Carl Zehr

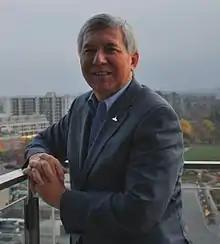
Zehr at Kitchener City Hall, 2010

Carl Zehr (born ) is a retired Canadian politician. He served as the mayor of Kitchener from 1997 to 2014. Prior to that he was a city councillor from 1985 to 1994. As of 2014, he was the longest-serving mayor in Kitchener. He was a member of the Large Urban Mayors' Caucus of Ontario and served as its chair in 1999. He was also a member of the Big City Mayors Caucus (Canada) from 1997 to 2014.